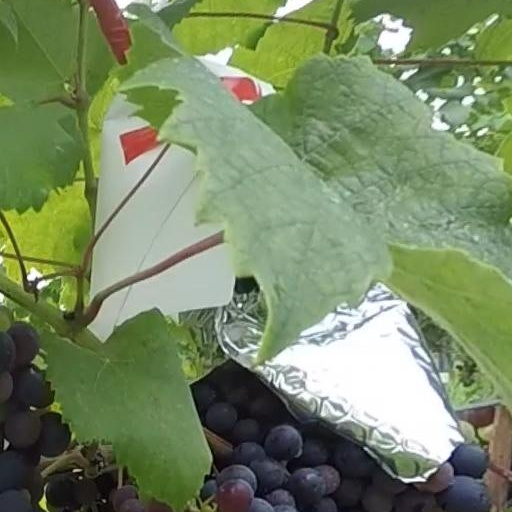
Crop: grape